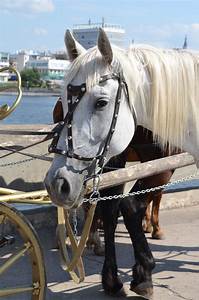
Label: horse